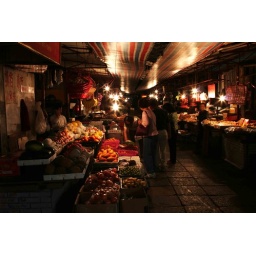
A cosy alley come night fruit market in Xiamen, China